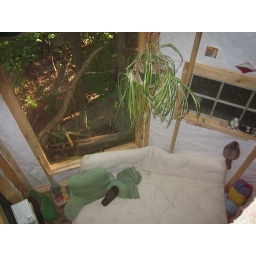
looking down at the couch in front of the picture window